Bad Schandau

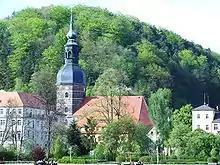
St John's Church in Bad Schandau

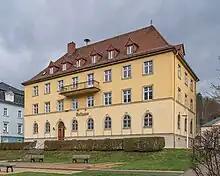
Bad Schandau's town hall

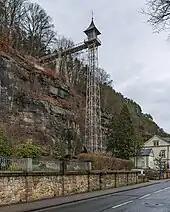
The Bad Schandau Elevator, 2005

Schandau was described in the "Encyclopædia Britannica" Eleventh Edition (1911) thus: